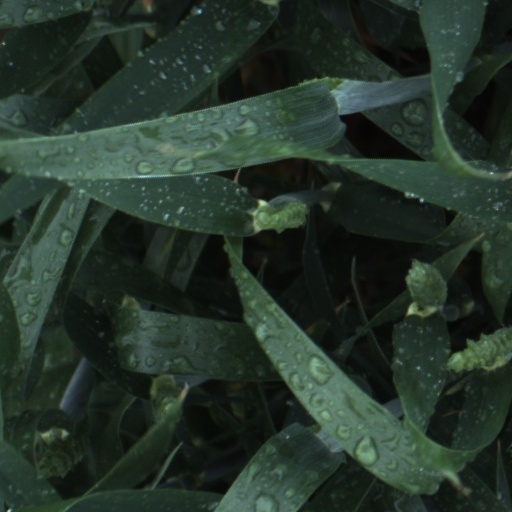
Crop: wheat